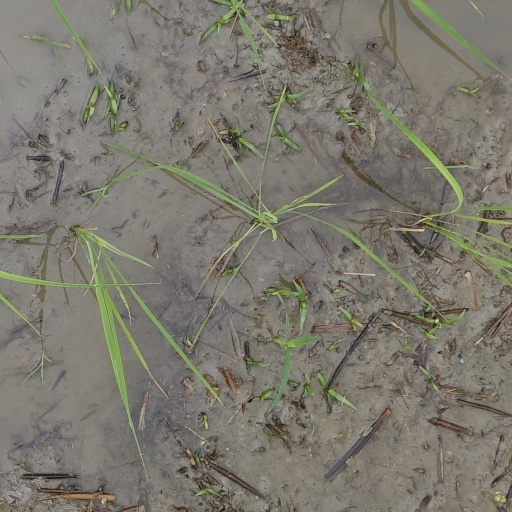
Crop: rice